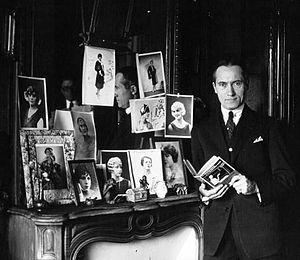
Ernest-Maurice Tessier dit Maurice Dekobra, né le 26 mai 1885 à Paris 10ᵉ où il est mort dans le 18ᵉ arrondissement le 1ᵉʳ juin 1973, est un romancier, journaliste, grand reporter et traducteur français.
Mon cœur au ralenti est un roman du journaliste et grand reporter Maurice Dekobra paru en 1924 aux éditions Baudinière. Le récit narre les aventures et les déboires de Gérard Dextrier qui devient au cours de l'histoire le prince Sélimane, avant qu'il rencontre Lady Diana Wynham.